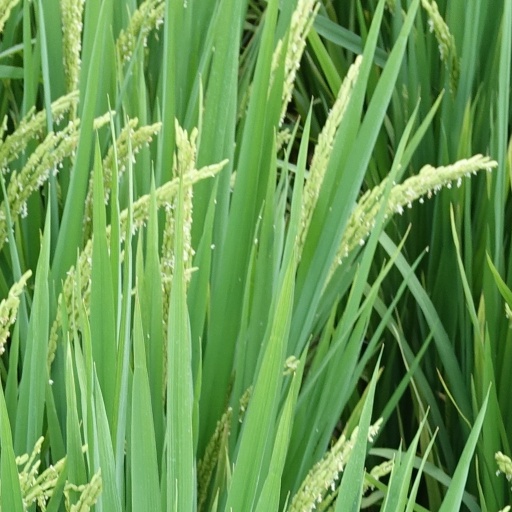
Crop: rice